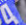
Number: 4